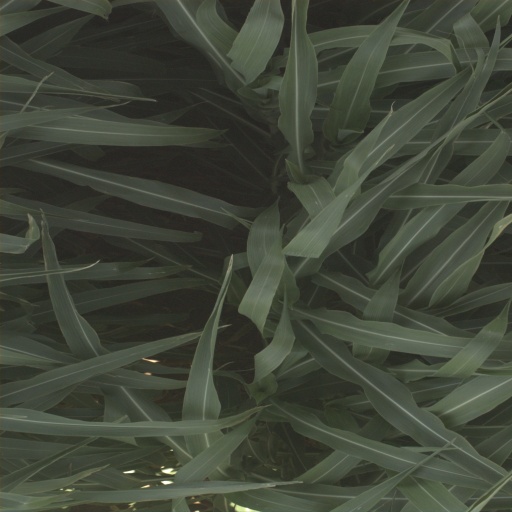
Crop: sorghum